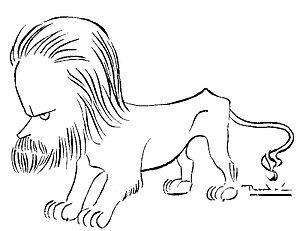
L’histoire de la littérature colombienne, en tant qu’expression de la culture de la Colombie, est hétérogène en raison des héritages juxtaposés et entremêlés des origines locales et coloniales.